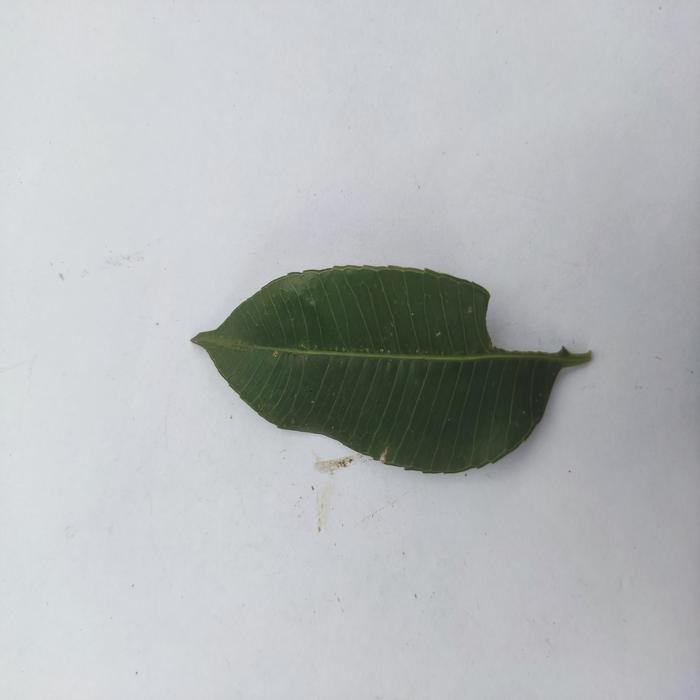
Crop: Hog Plum
Leaf condition: Caterpillars_Infestation